Israel–United States relations

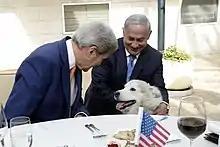
Secretary of State John Kerry with Prime Minister Netanyahu, at the latter's residence in Jerusalem, November 24, 2015

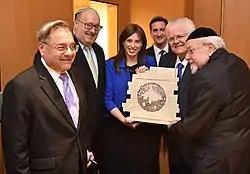
Christian Zionist Pastor John Hagee with Rabbi Shlomo Riskin and Israel's deputy foreign minister Tzipi Hotovely in November 2018

Israeli supporters expressed concerns early in the first Ronald Reagan term about potential difficulties in U.S.–Israeli relations, in part because several Presidential appointees had ties or past business associations with key Arab countries (for example, Secretaries Caspar Weinberger and George P. Shultz were officers in the Bechtel Corporation, which has strong links to the Arab world; see Arab lobby in the United States.) However, President Reagan's personal support for Israel, and the compatibility between Israeli and Reagan perspectives on terrorism, security cooperation, and the Soviet threat, led to considerable strengthening in bilateral relations.